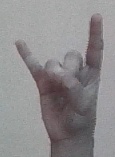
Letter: la